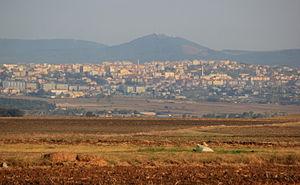
Keşan est une ville et un district de la province d'Edirne de la région de Marmara en Turquie.